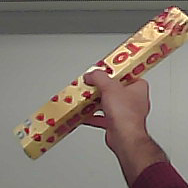
Product: toblerone_white